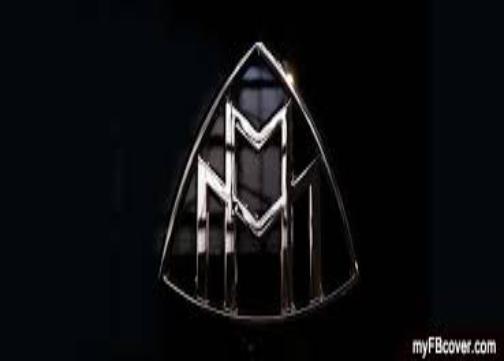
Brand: maybach-1
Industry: Transportation